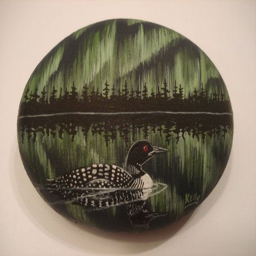
hand painted on a stone .